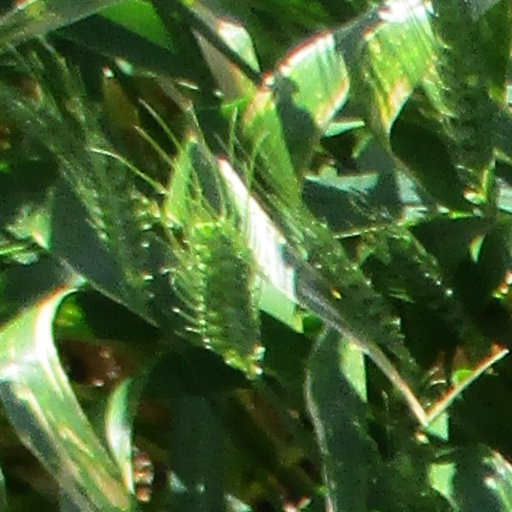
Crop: wheat